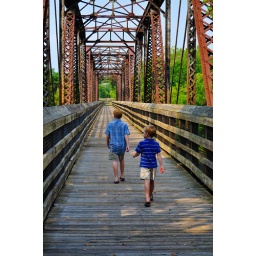
My two boys on a bridge that crosses the Danville River in Danville, Va.